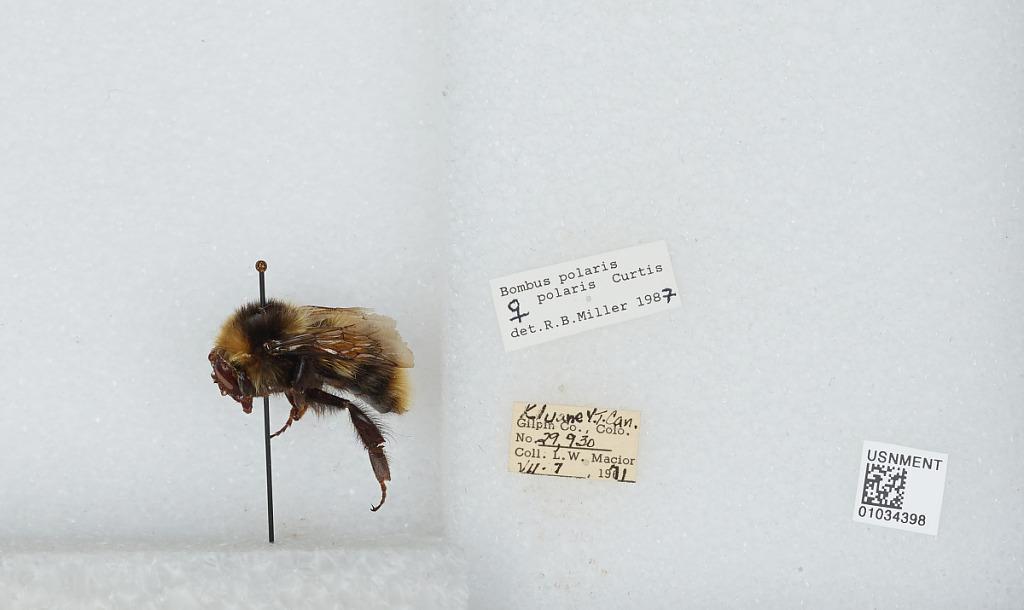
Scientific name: Bombus (Alpinobombus) polaris Curtis
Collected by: L. Macior
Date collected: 1971-7-7
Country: Canada
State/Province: Yukon Territory
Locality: Kluane
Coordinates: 60.75, -139.5
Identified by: Miller, R. B.